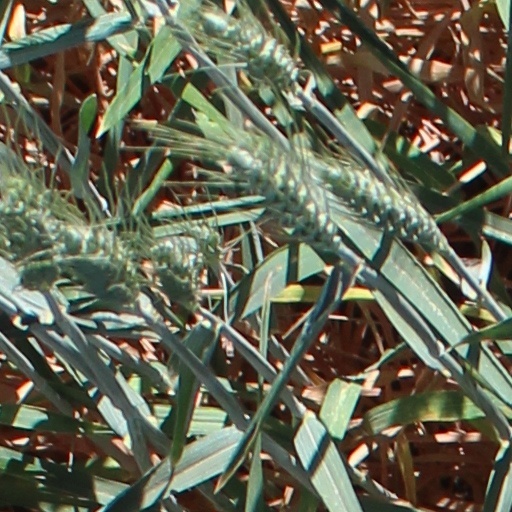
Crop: wheat